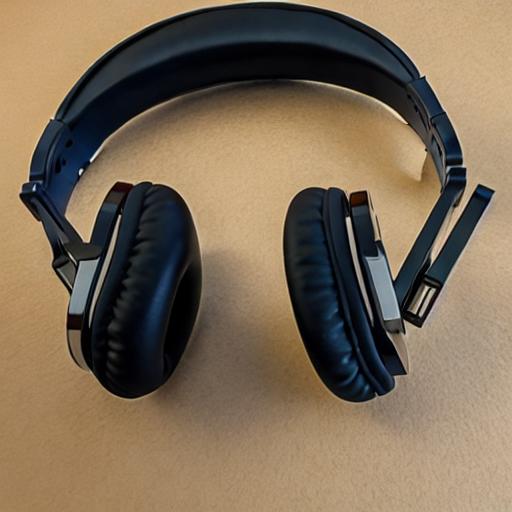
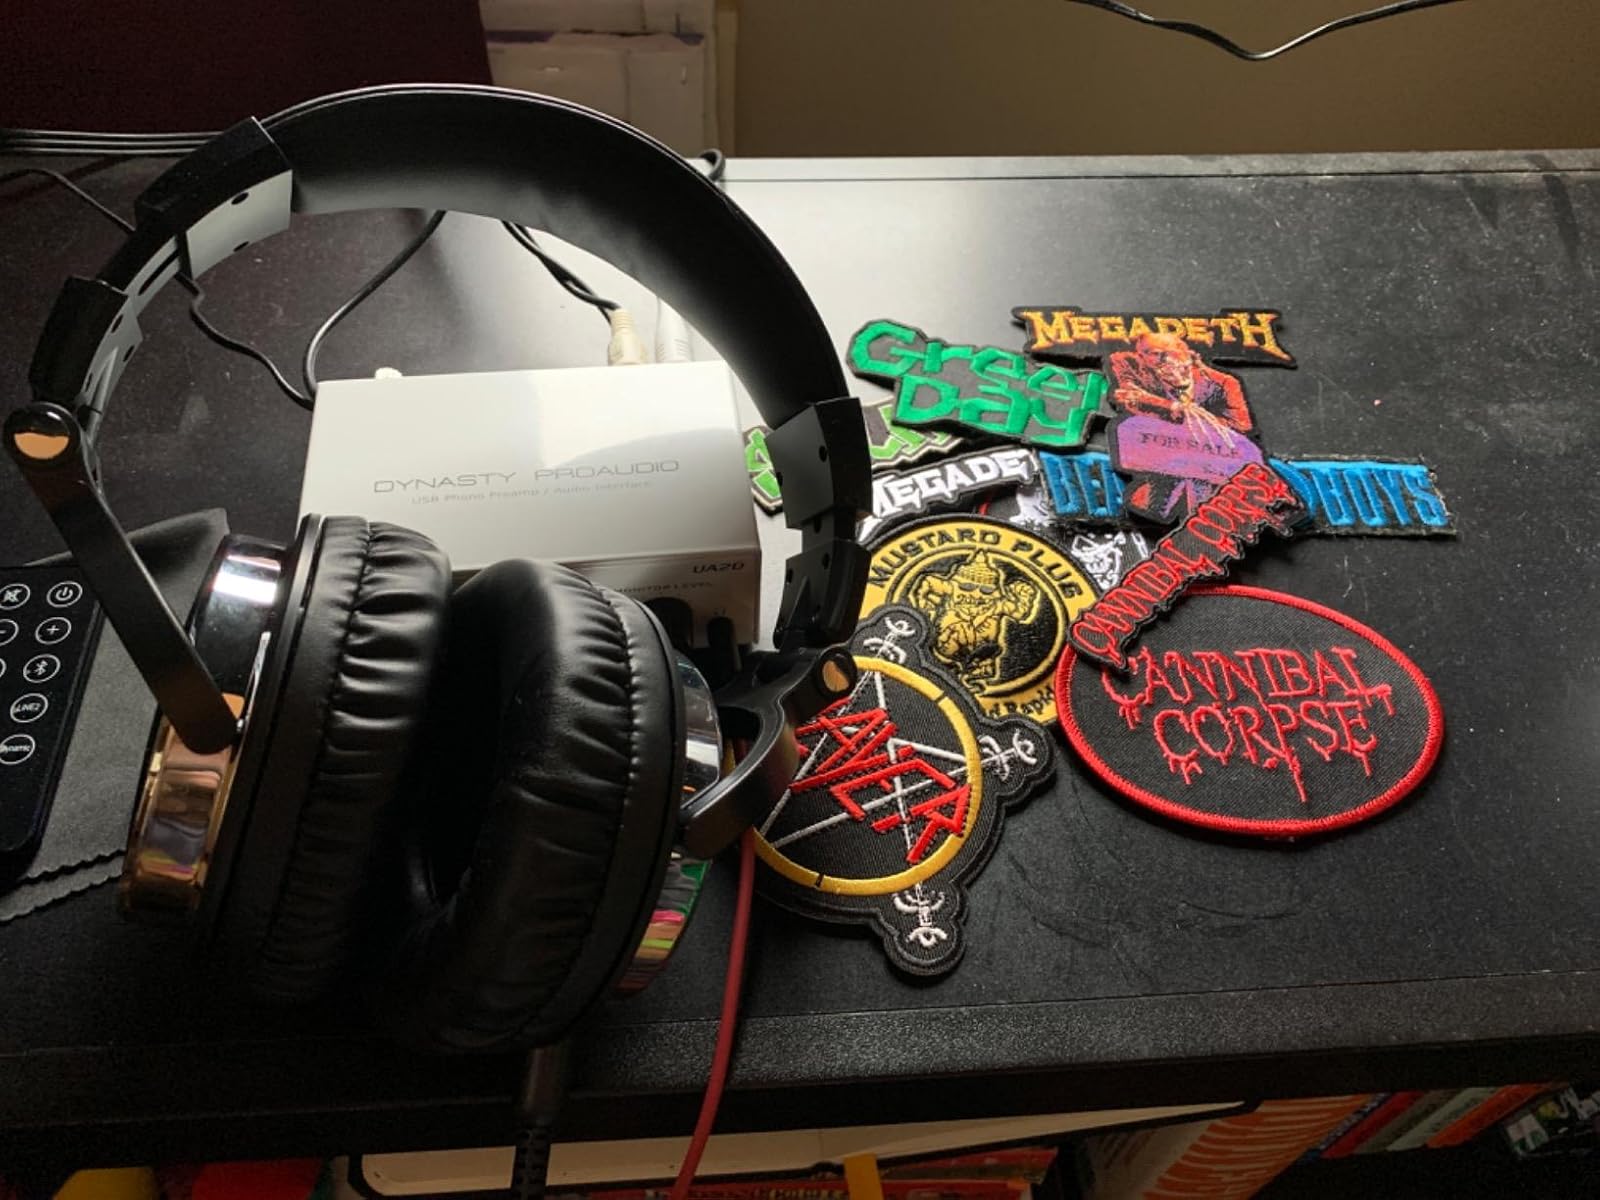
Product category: headphones
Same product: no